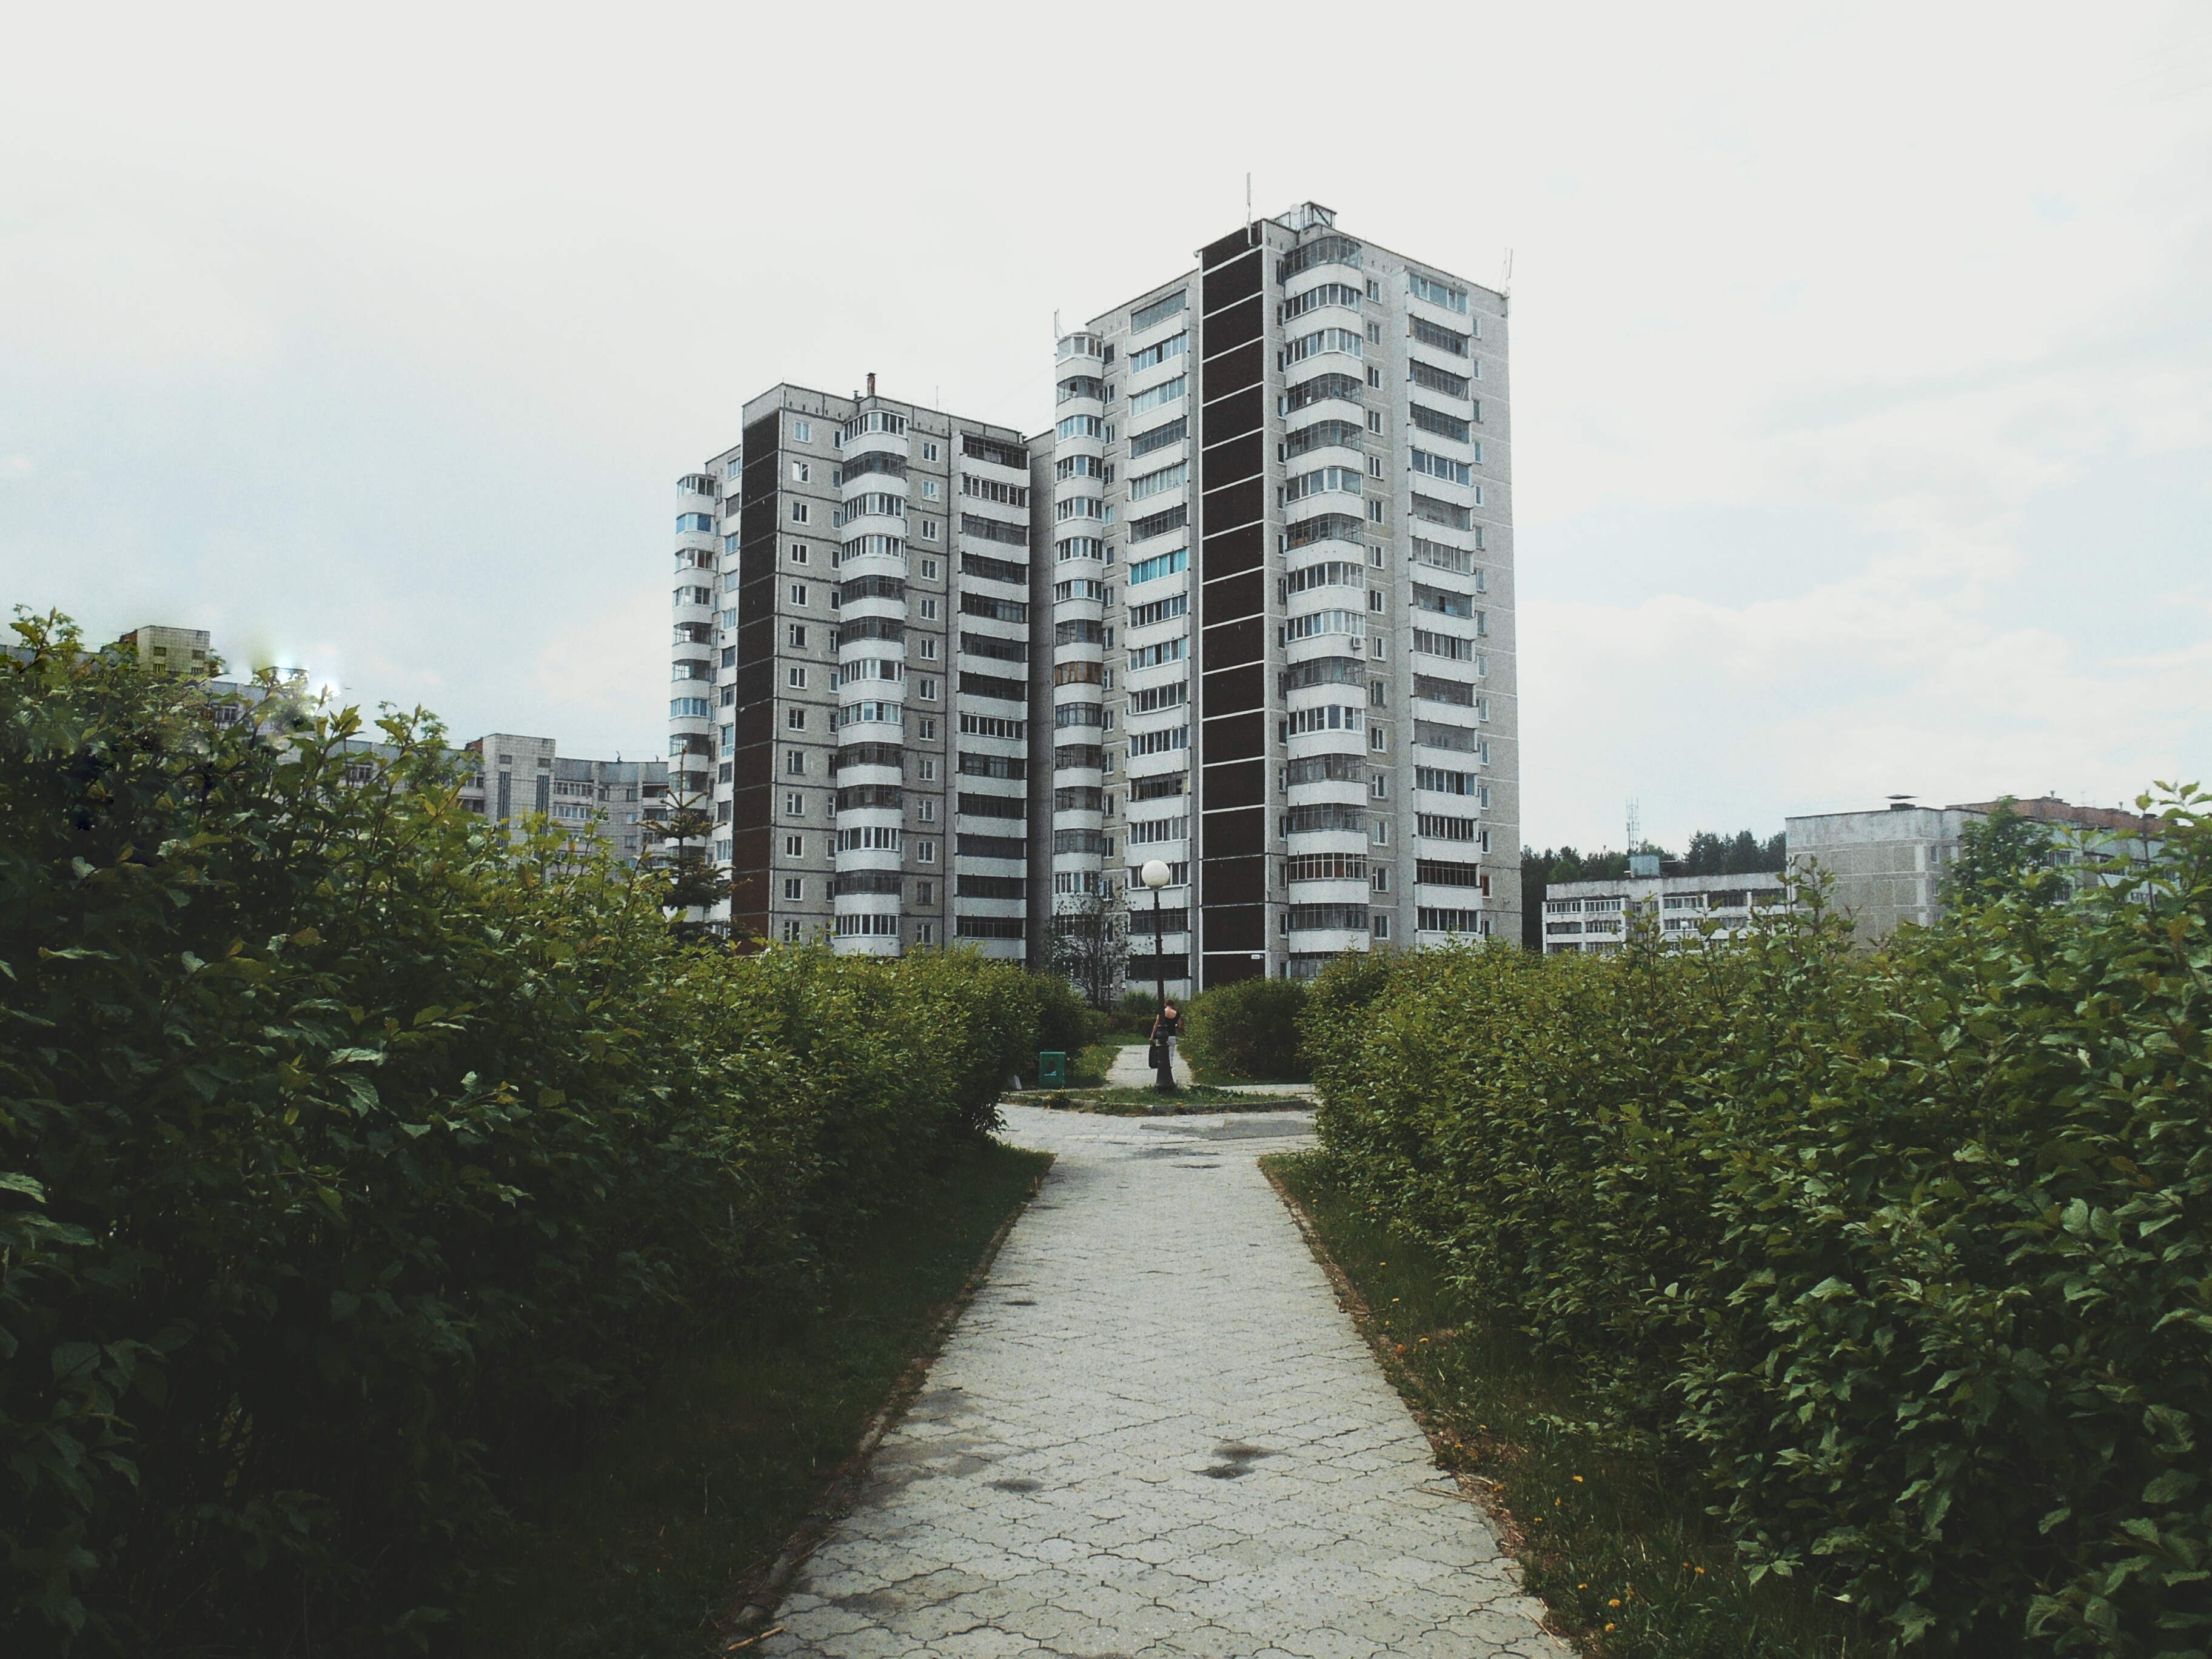
architecture, skyscraper, tower, landmark, property, tower block, condominium, neighbourhood, urban area, residential area